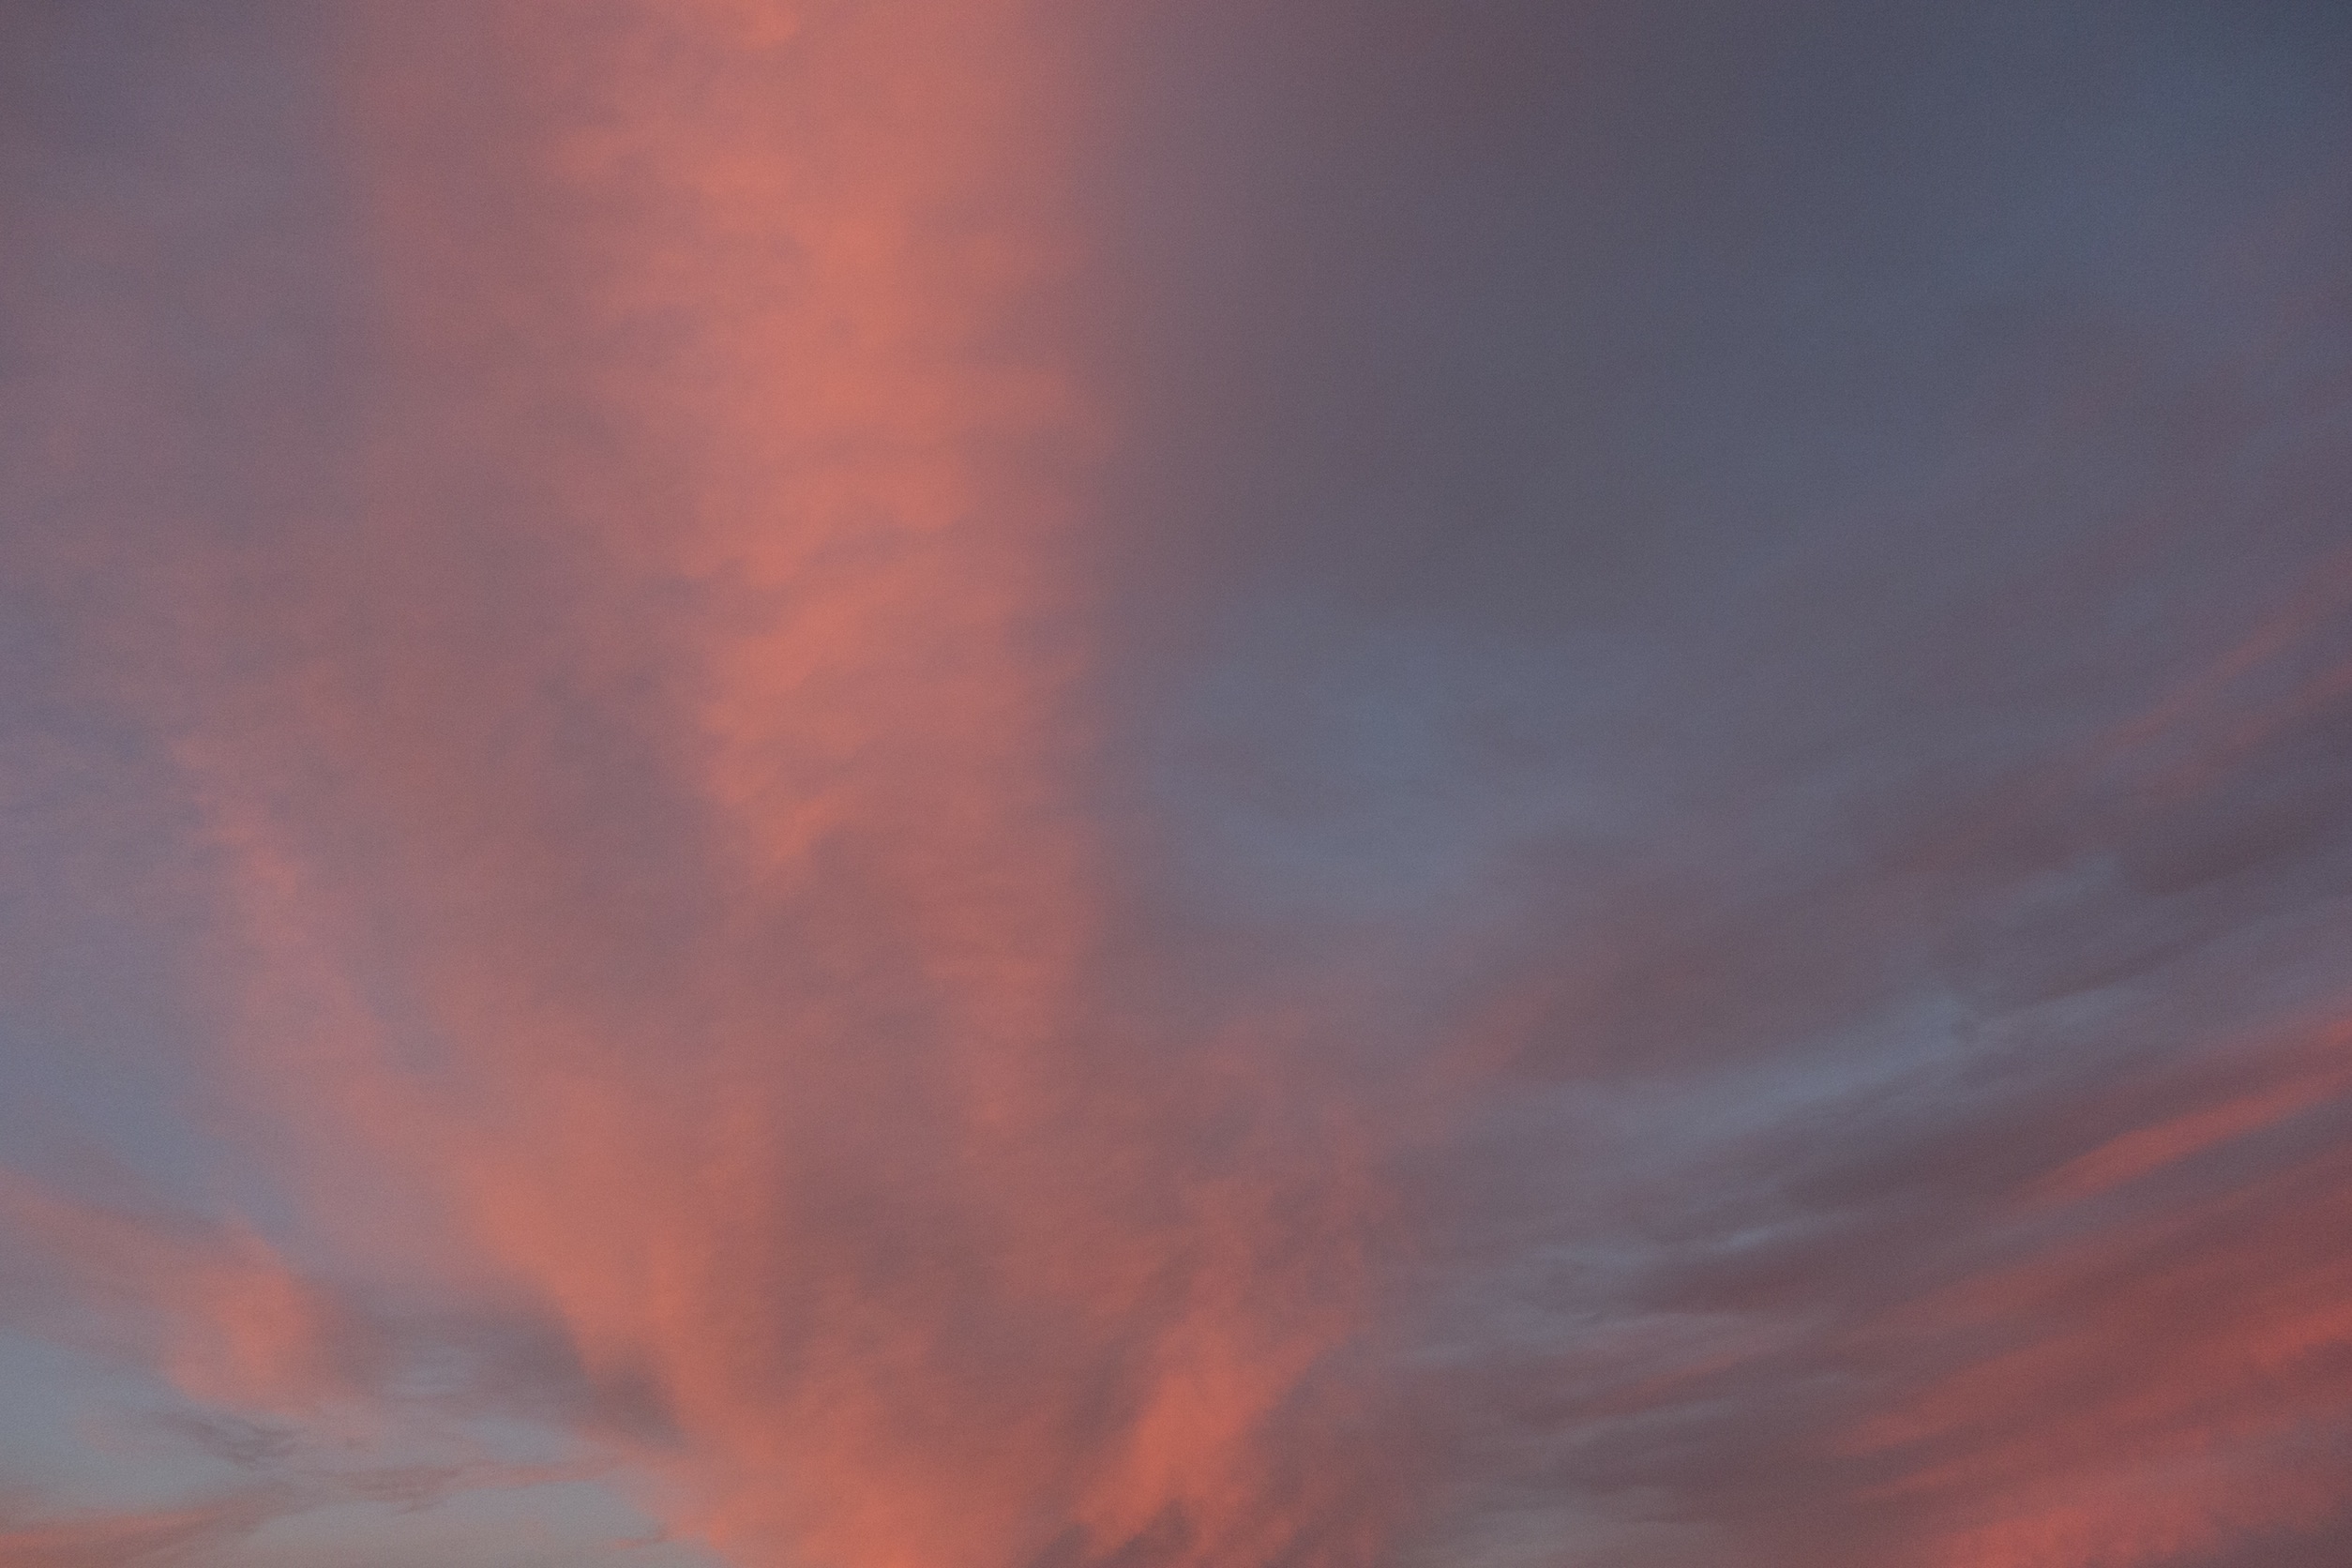
cloud, sky, sunrise, sunset, sunlight, dawn, atmosphere, dusk, evening, clouds, afterglow, meteorological phenomenon, atmosphere of earth, geological phenomenon, red sky at morning